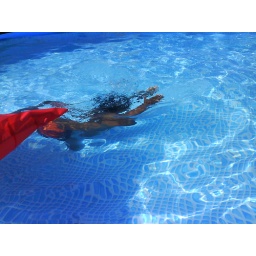
swimming in water